Service of process

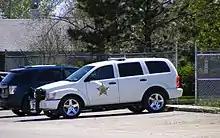
Personal service of civil documents is often done by sheriff's deputies.

In most states a person that serves the process simply must be 18 years of age or older and not a party to the litigation.